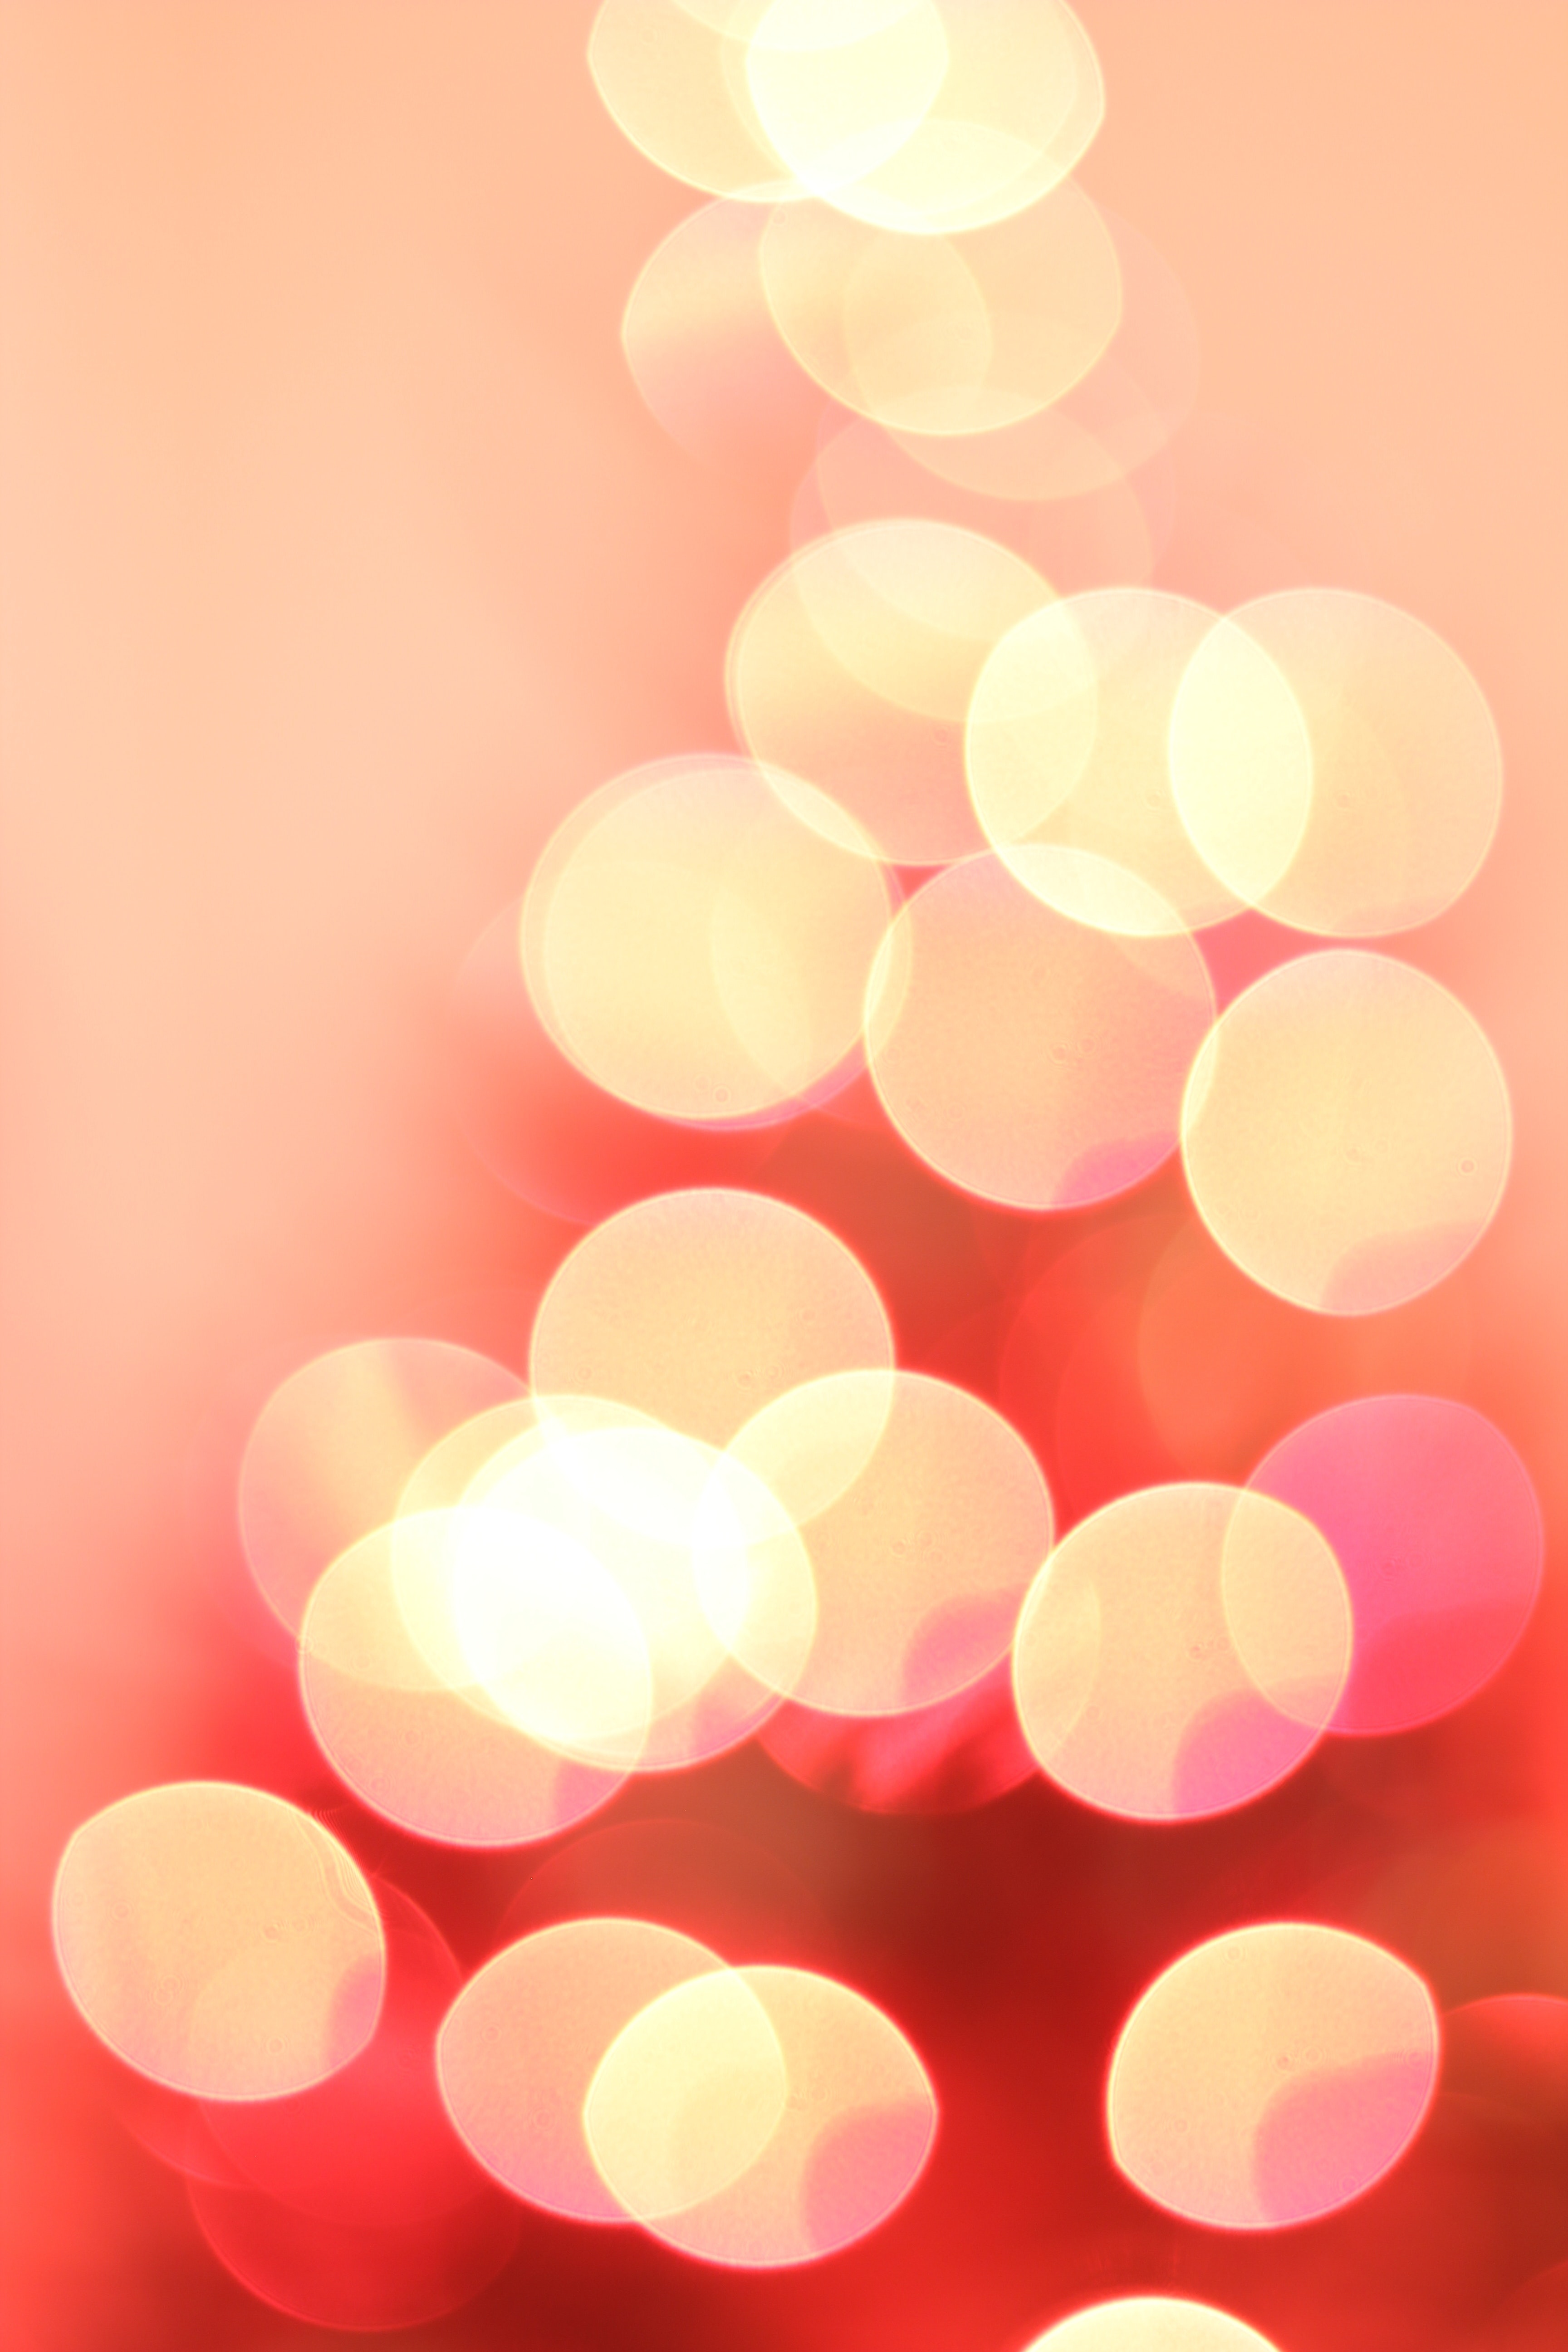
orange, red, pink, light, yellow, circle, peach, heart, pattern